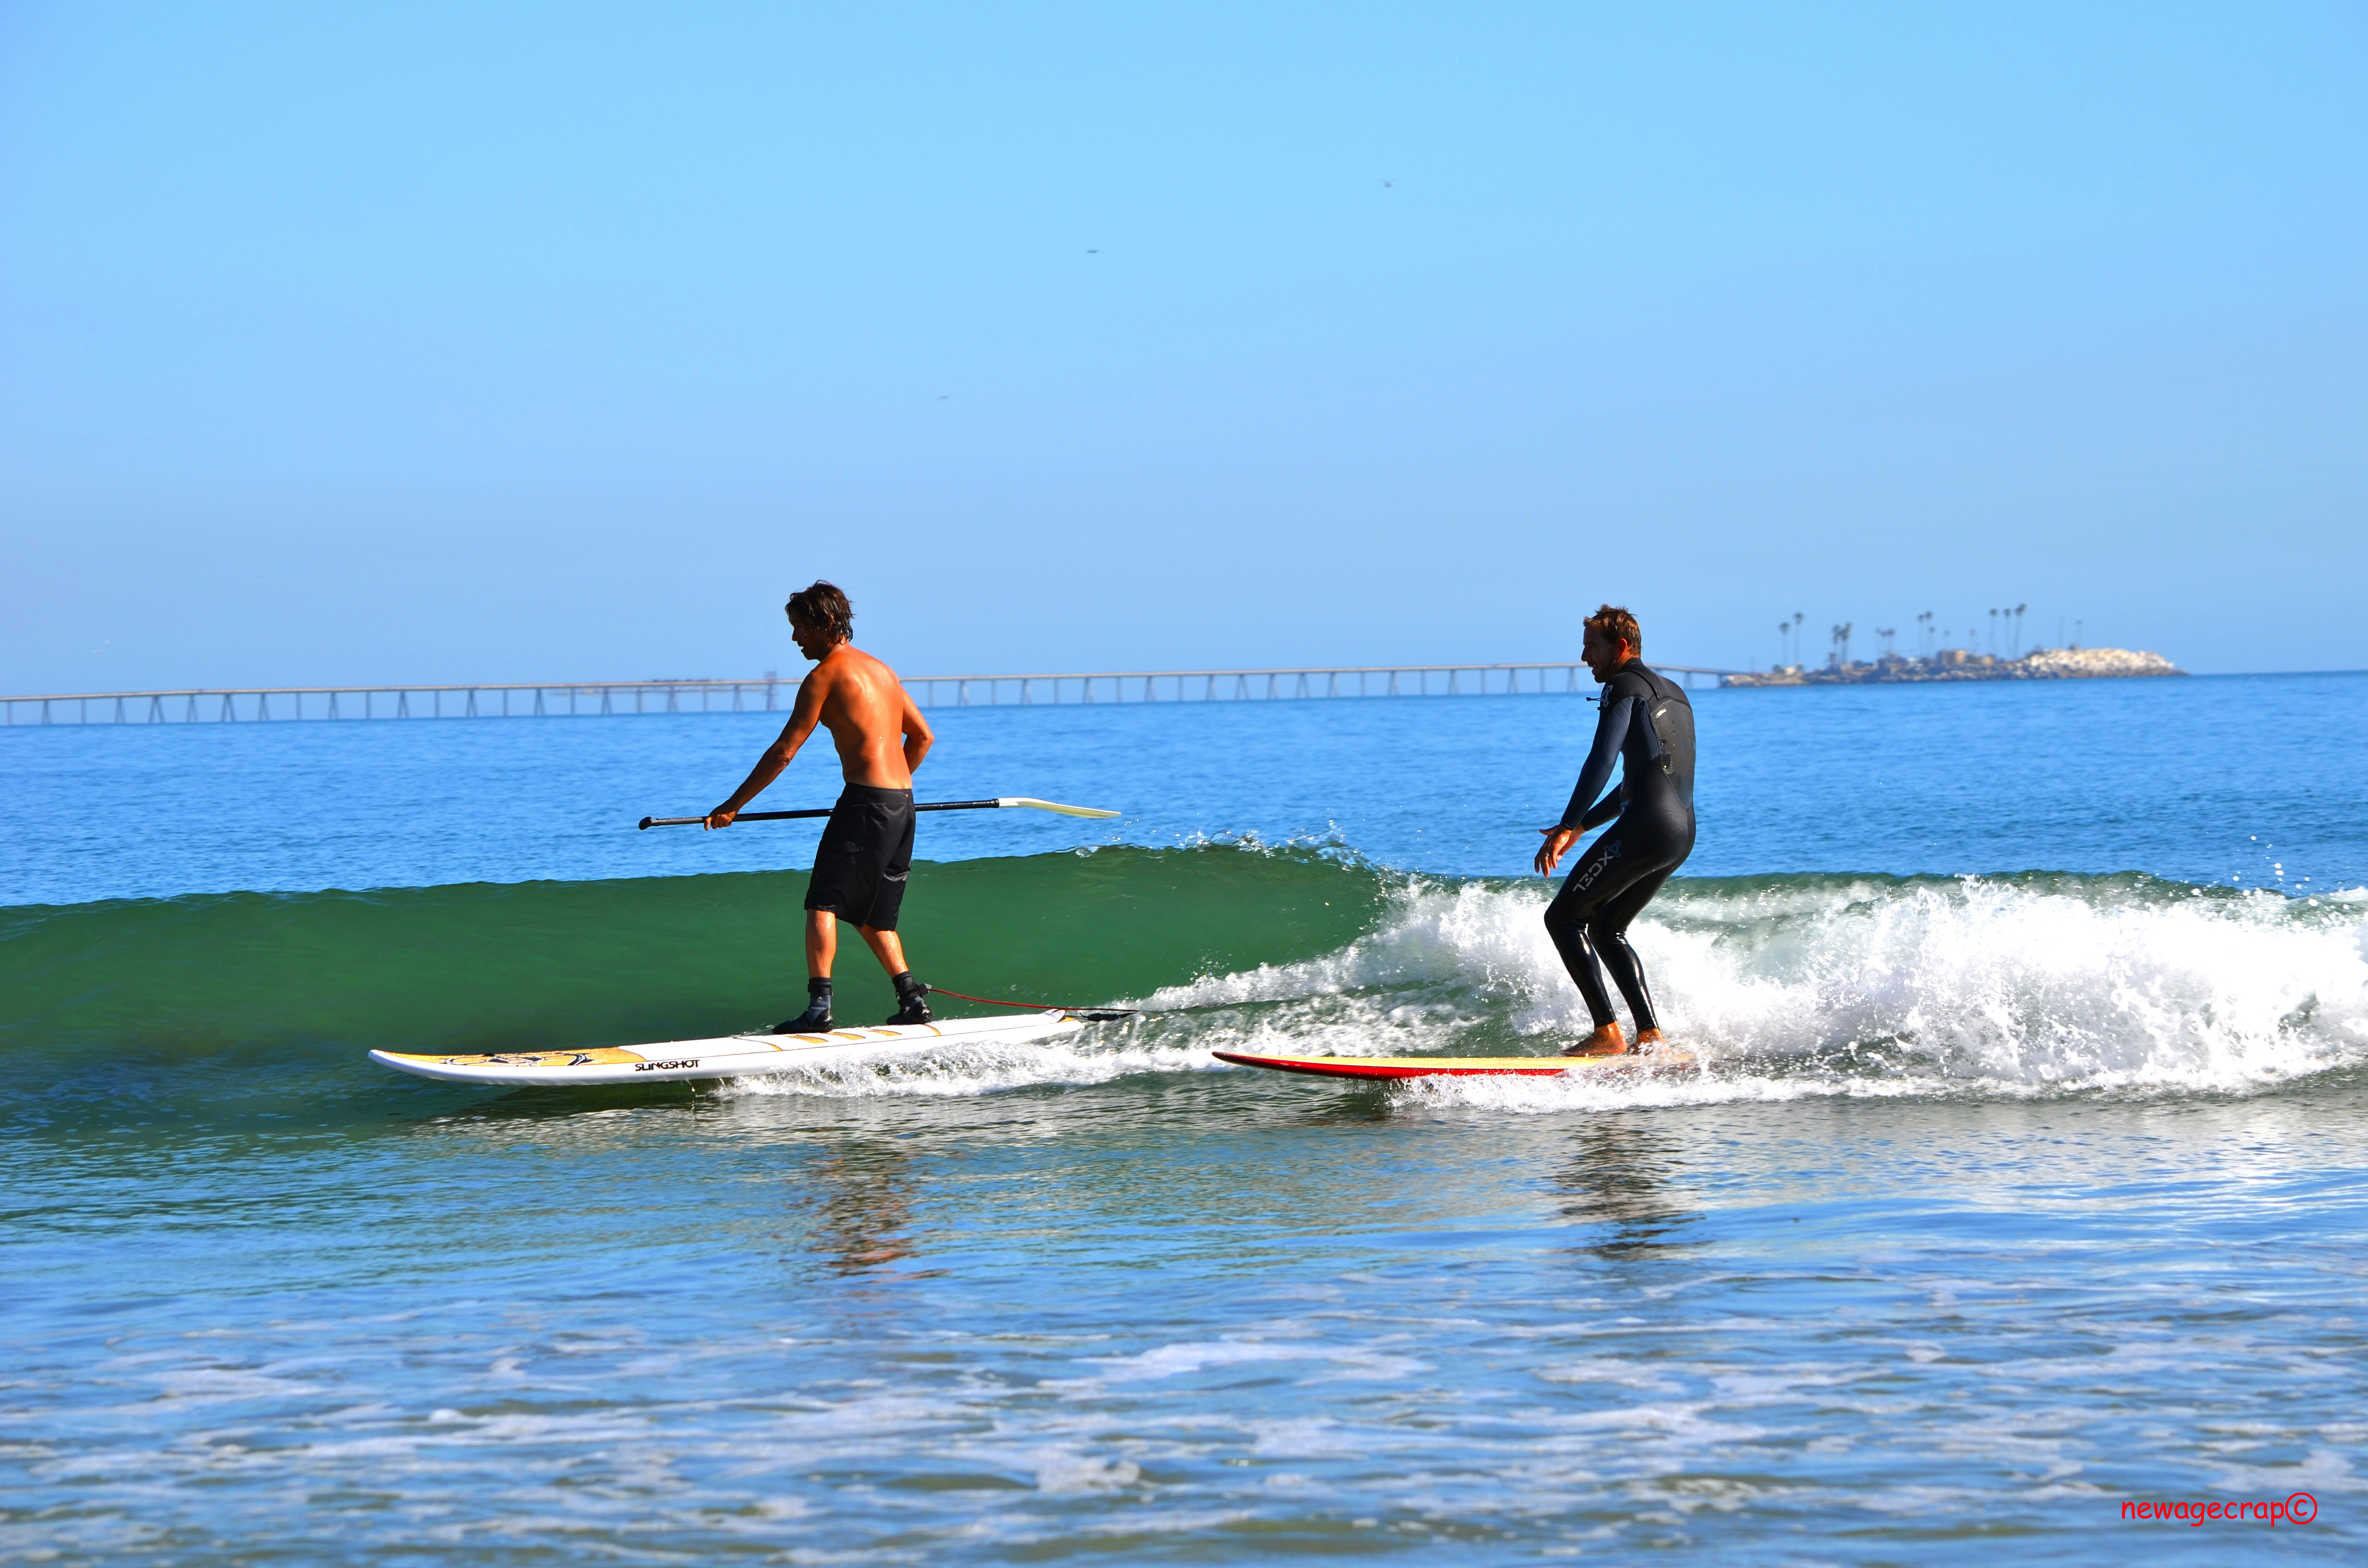
sea, wave, surfing, paddle, surfboard, extreme sport, california, sports, lowtide, paddleboard, socal, southerncalifornia, pacificocean, seacliffs, hightide, venturacounty, water sport, ventura, oceanshores, surfsup, seacliffbeach, paddlesurfing, musselshoals, californiasurfing, california101, socalsurfing, beachrecreation, musselshoalsbeach, surfingcali, slingshotboards, stand up paddle surfing, wind wave, boardsport, surfing equipment and supplies, surface water sports, wakesurfing